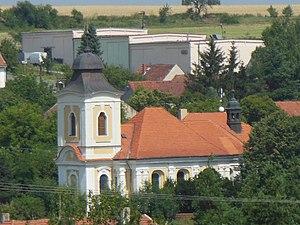
Únětice est une commune du district de Prague-Ouest, dans la région de Bohême-Centrale, en République tchèque. Sa population s'élevait à 804 habitants en 2020.